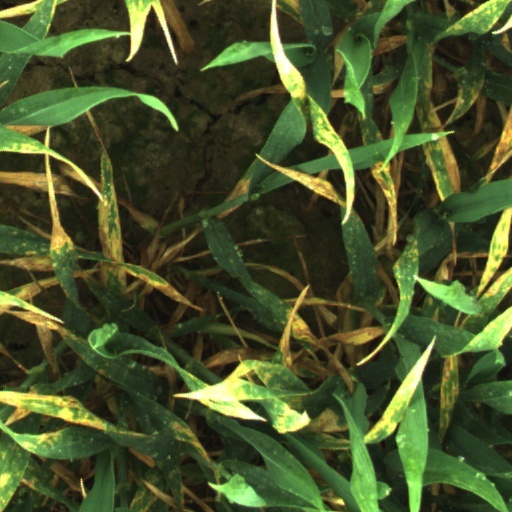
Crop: wheat